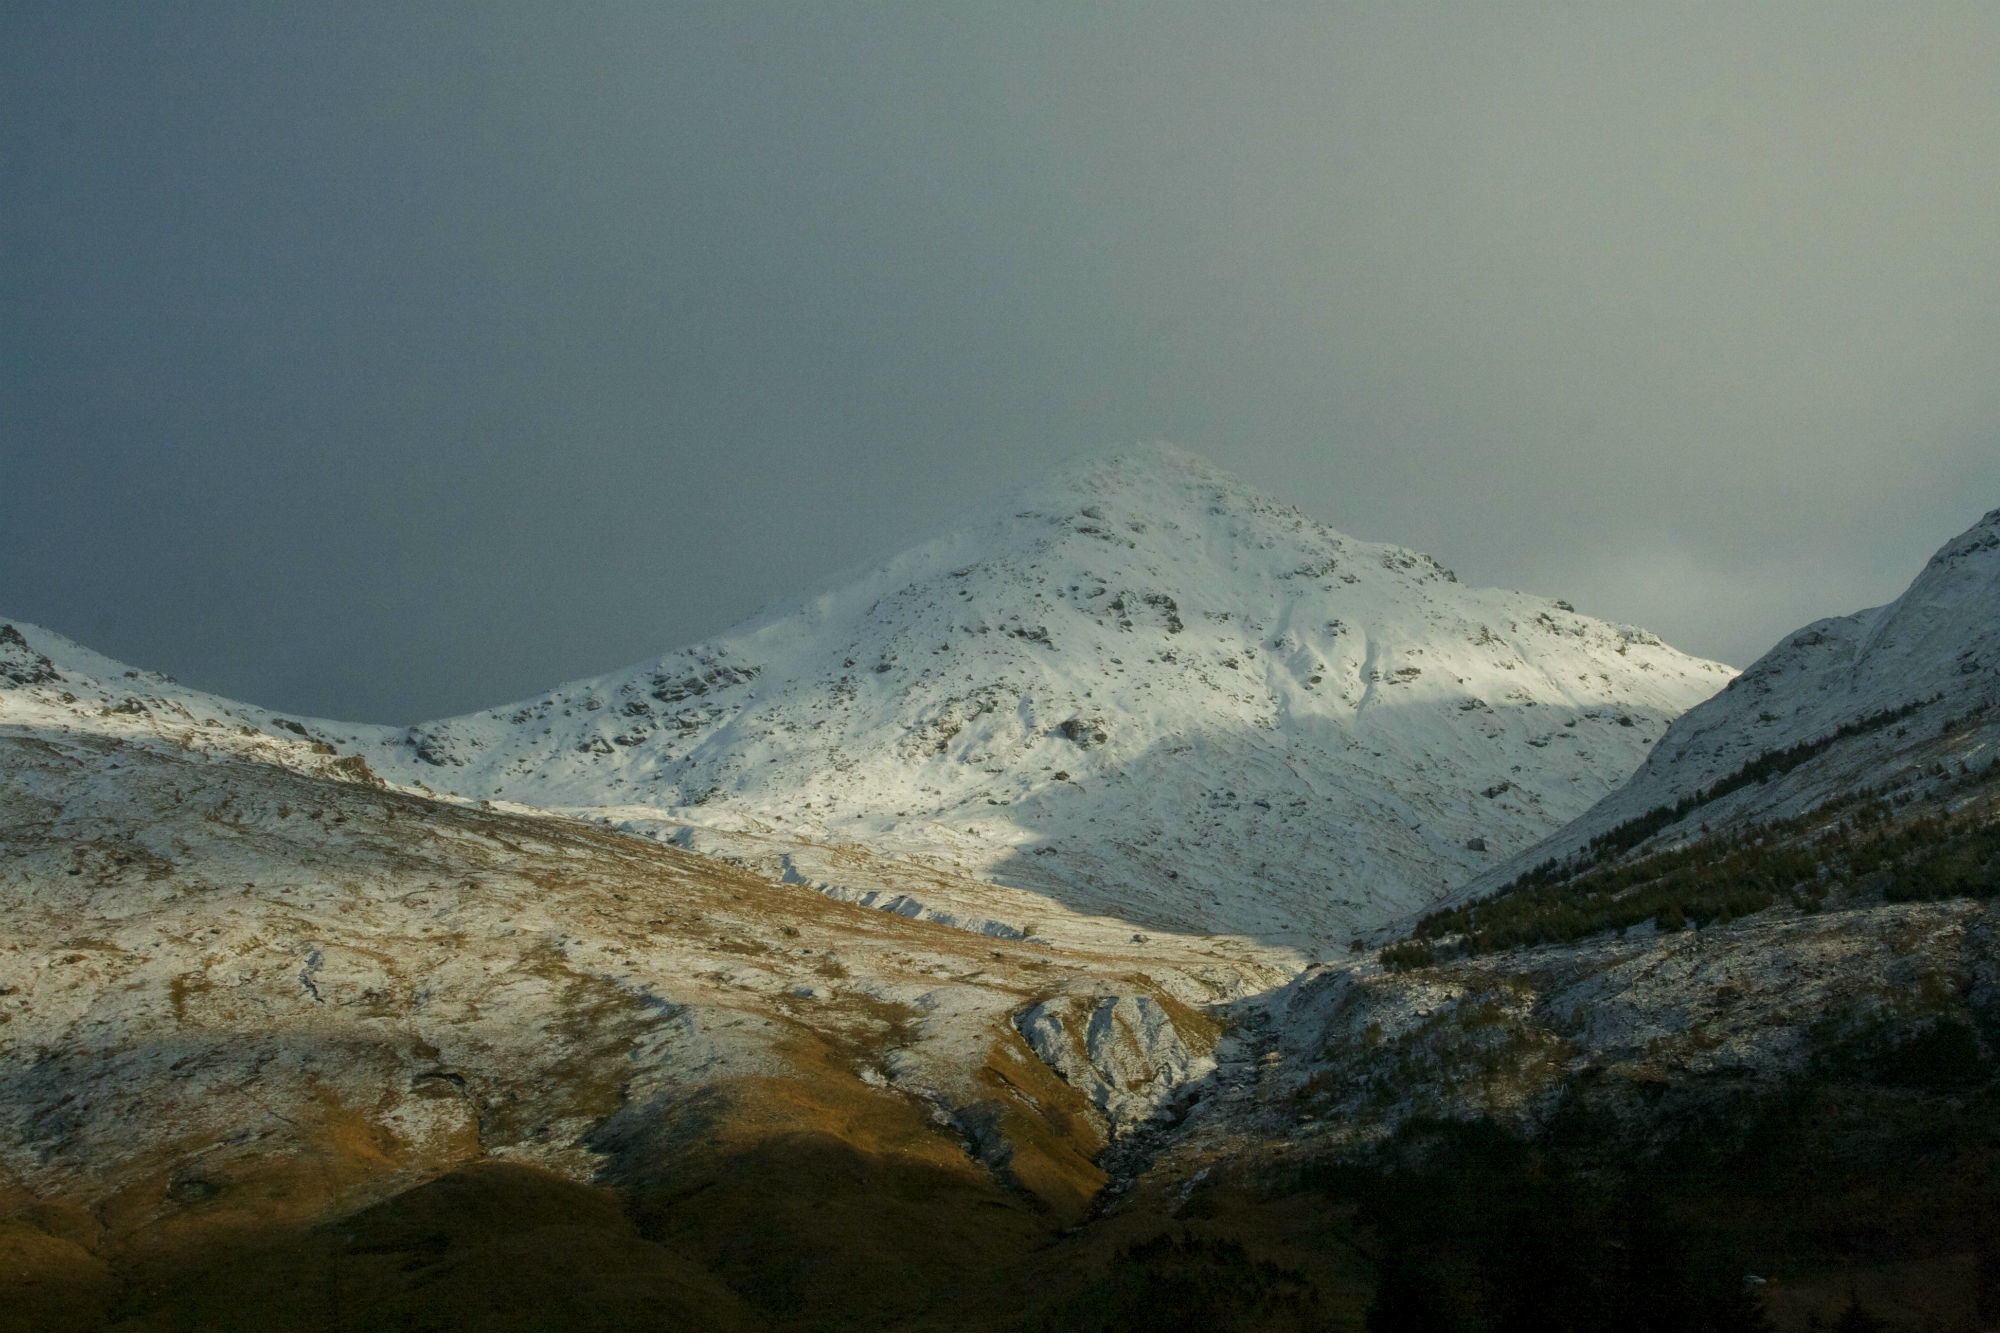
landscape, nature, mountain, snow, hill, valley, mountain range, weather, summit, geology, alps, plateau, fell, landform, mountain pass, geographical feature, atmospheric phenomenon, mountainous landforms